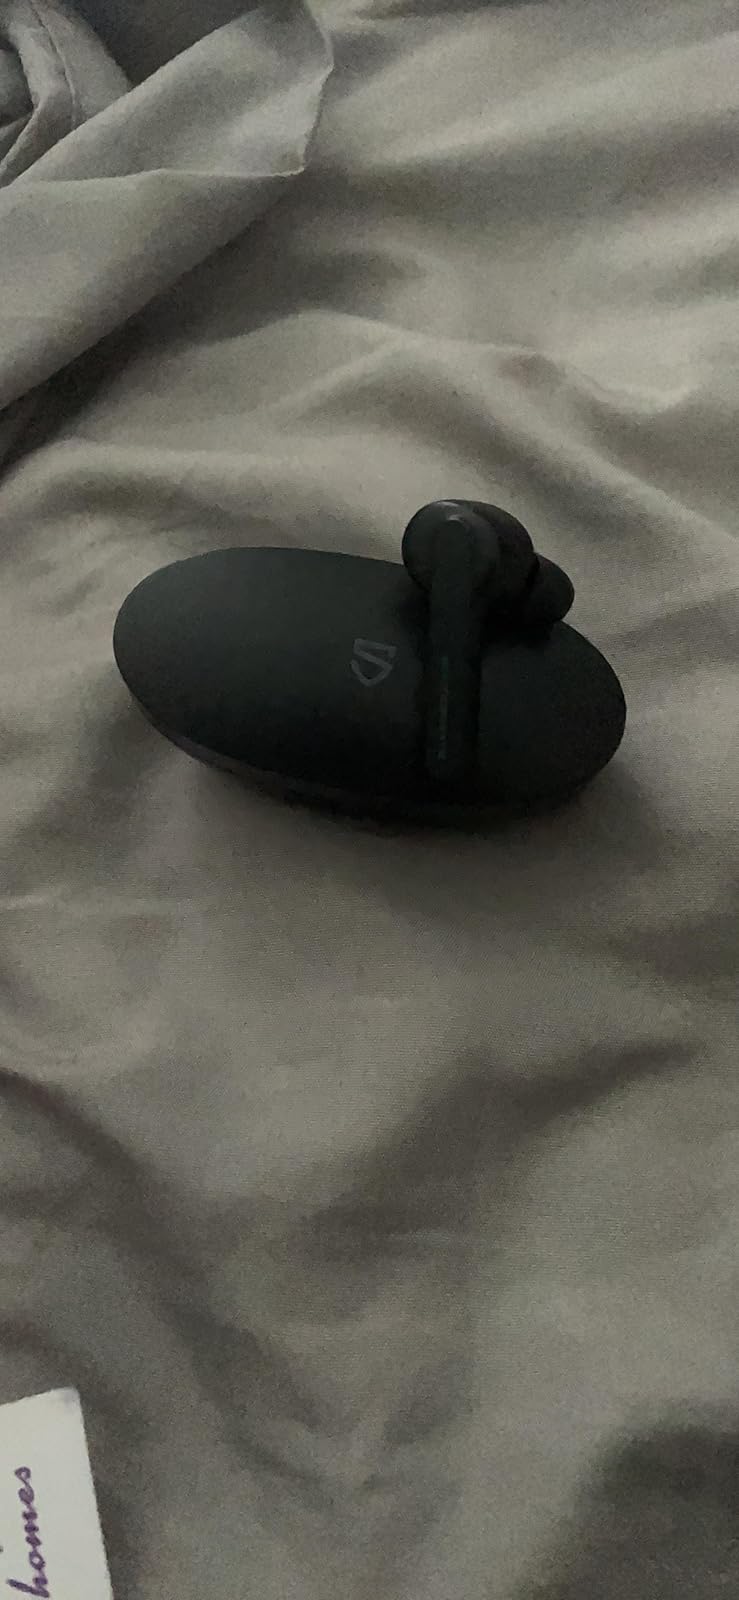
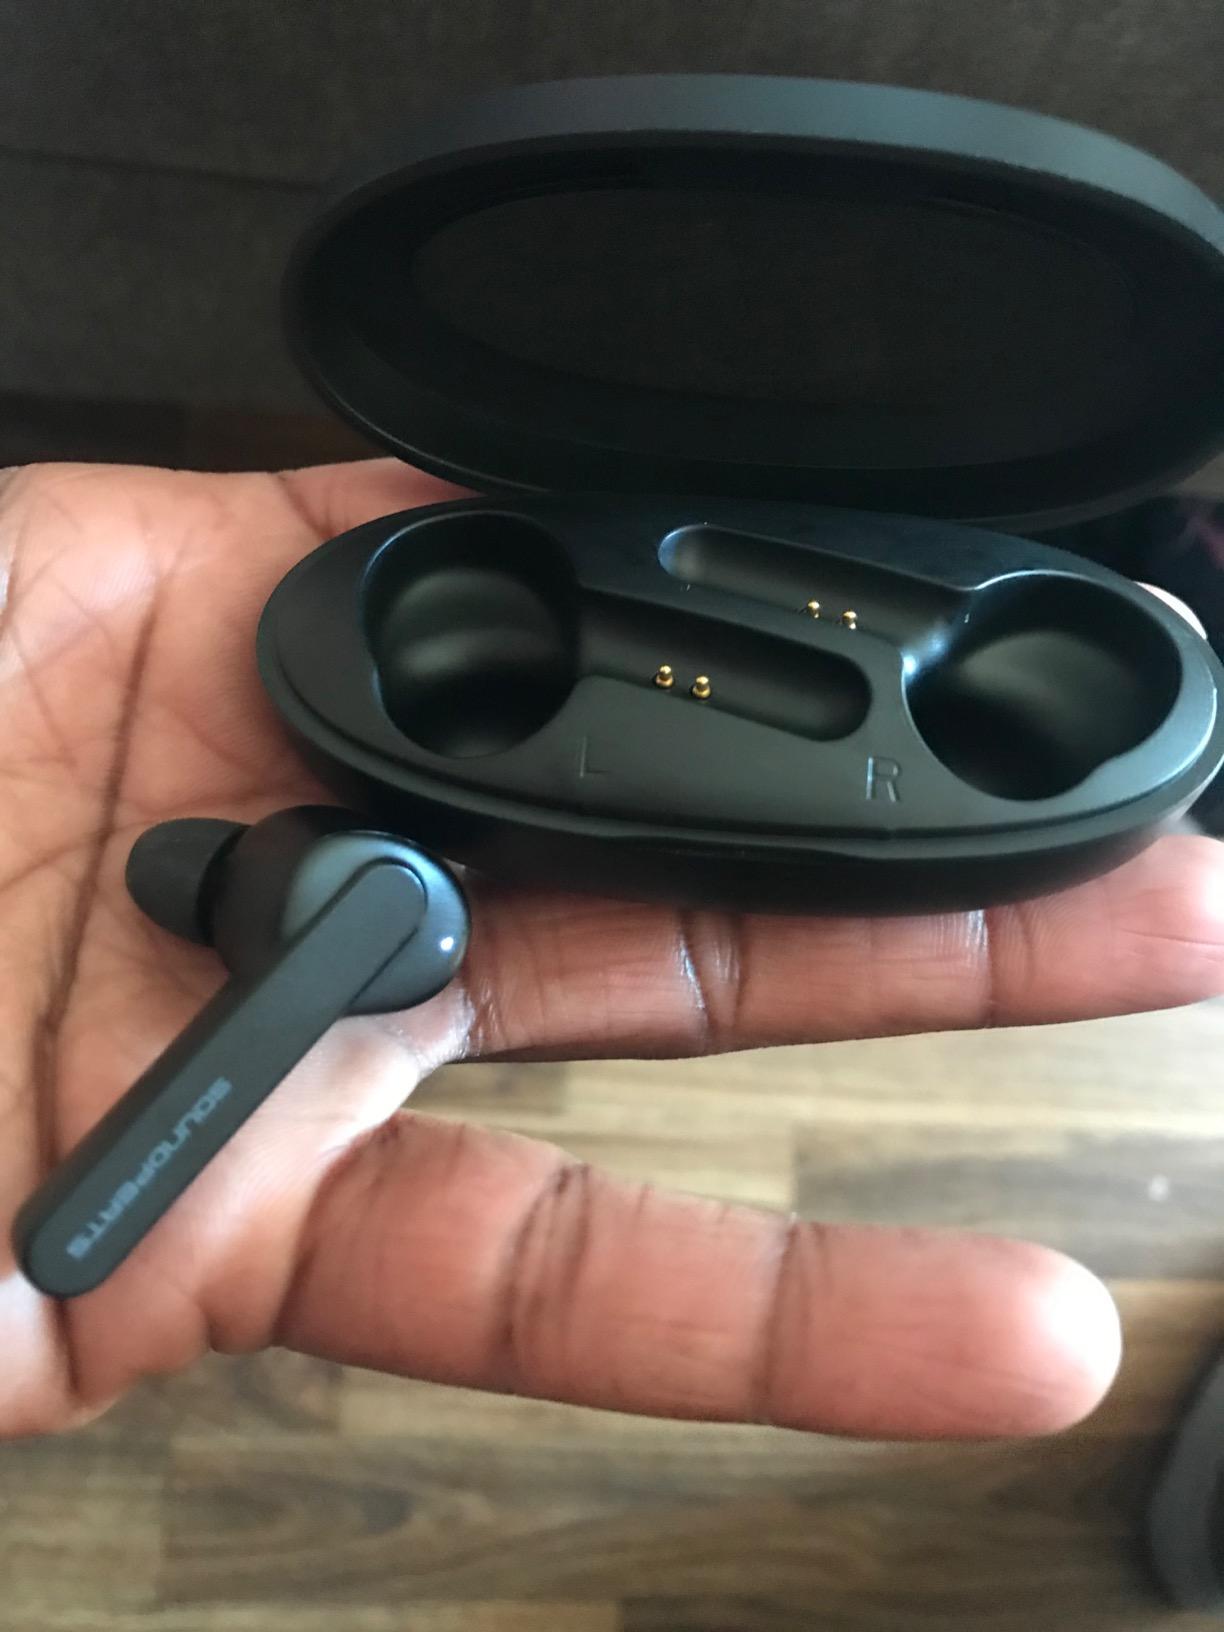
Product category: earbuds
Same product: yes